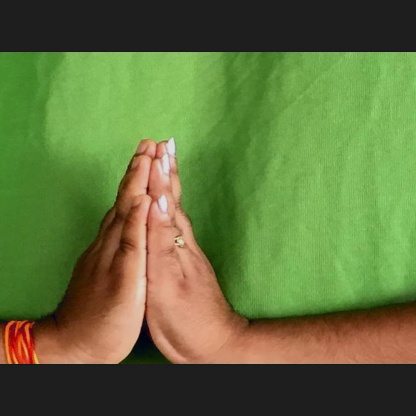
Mudra: Anjali